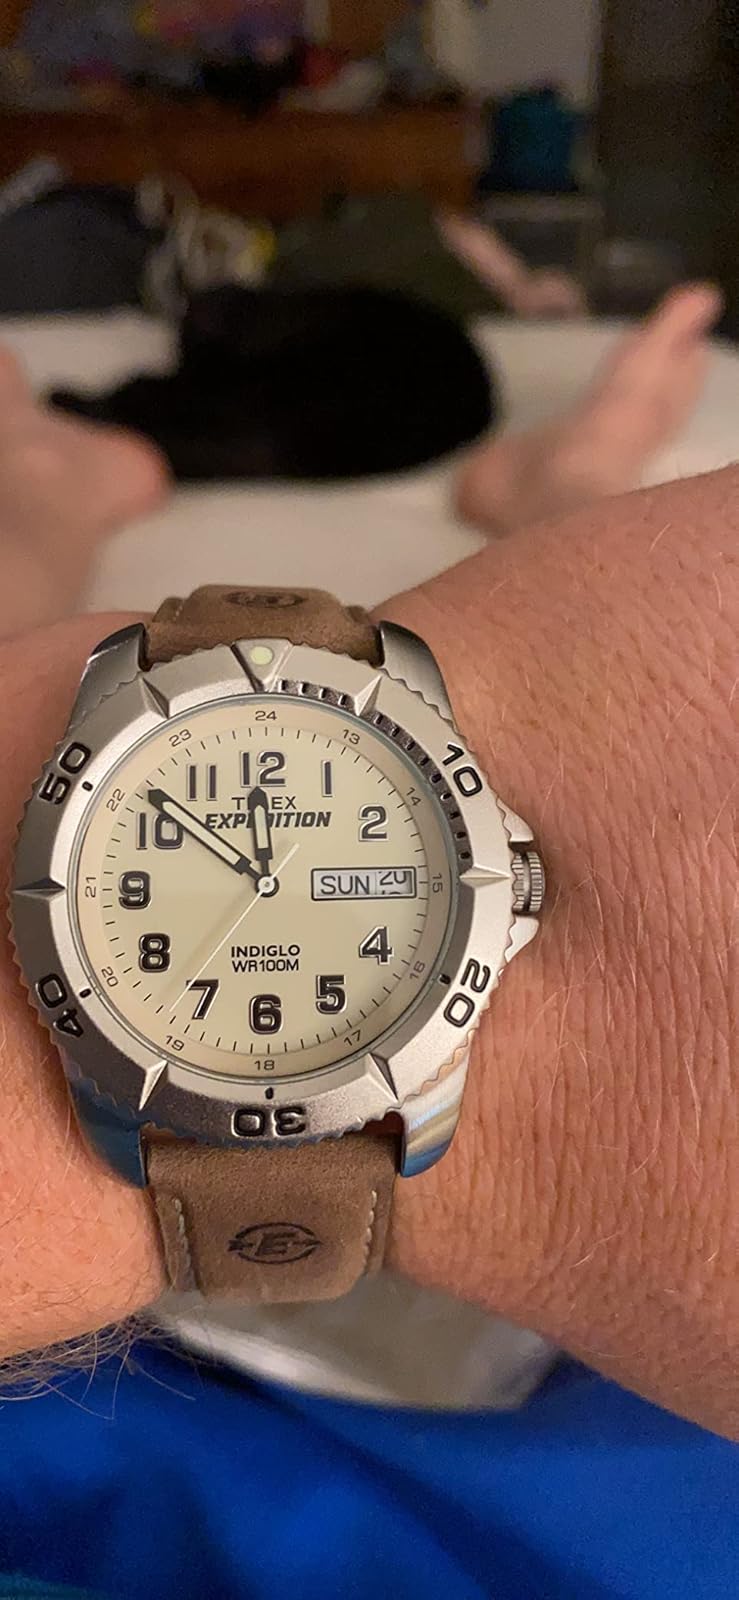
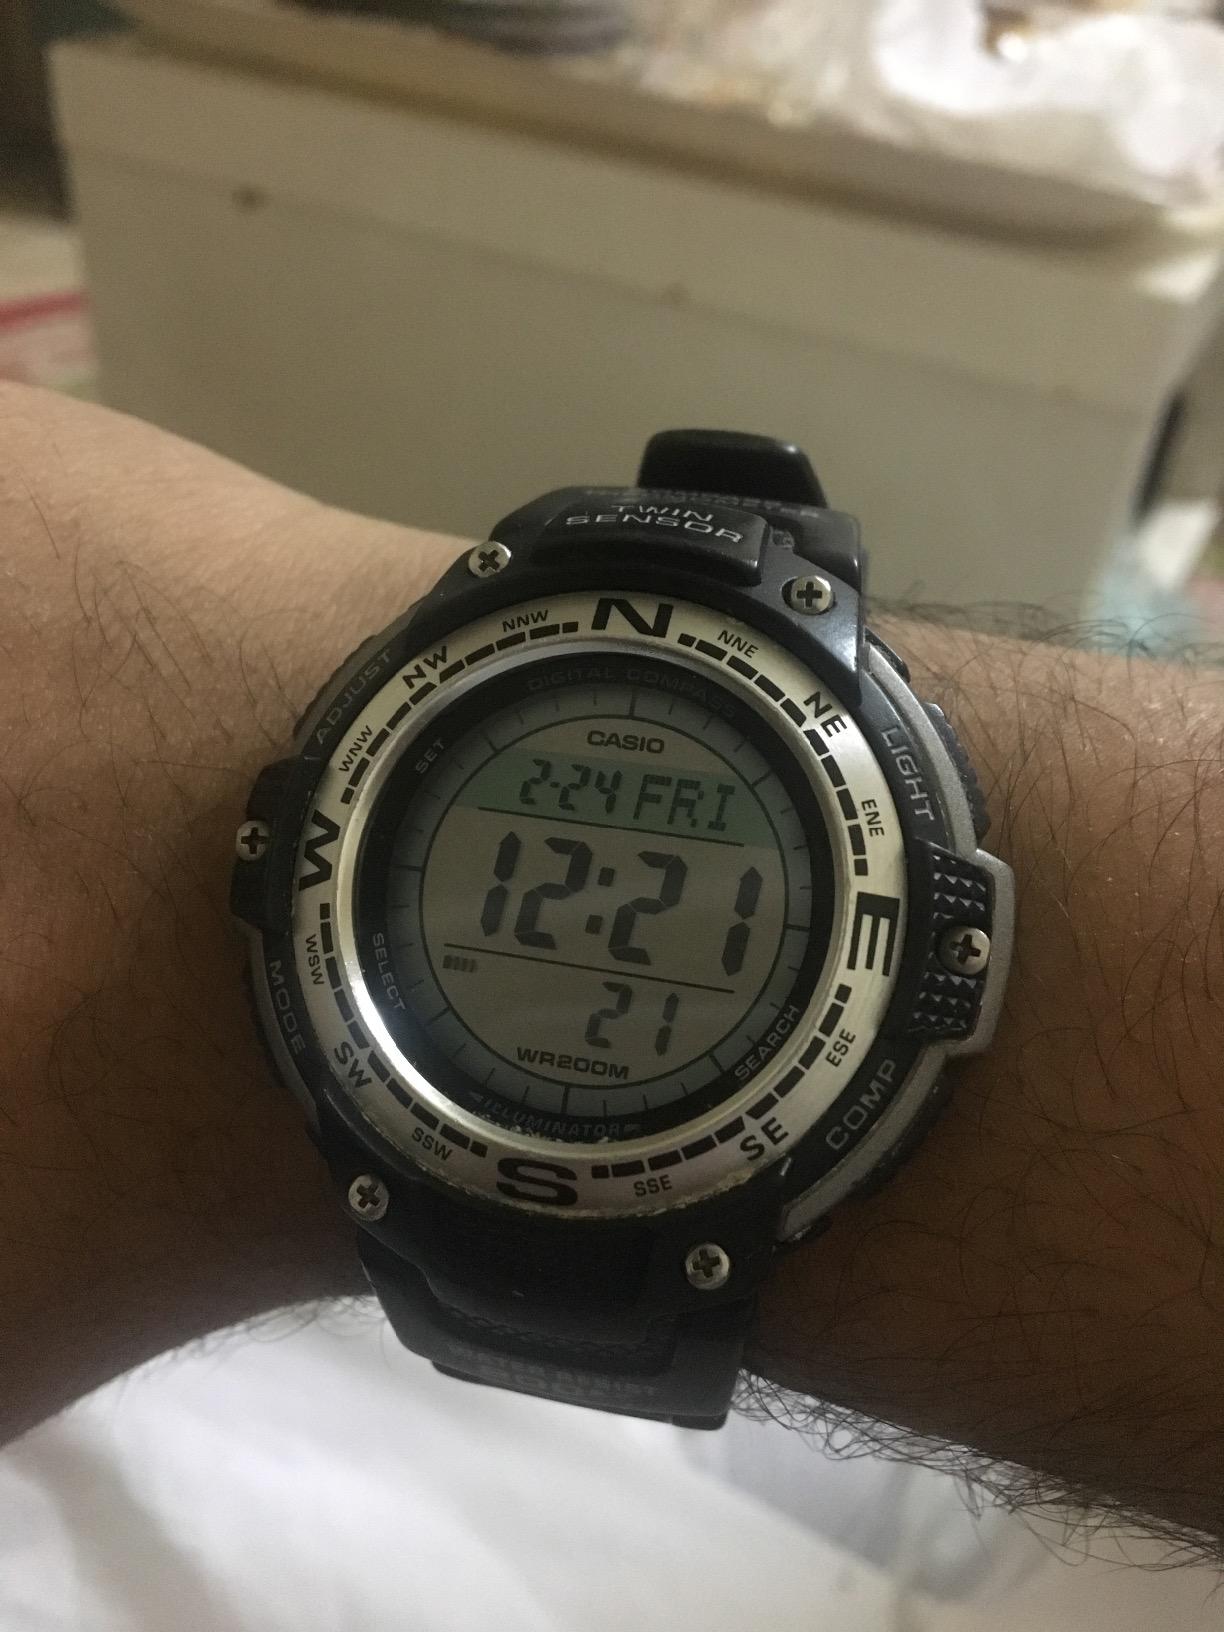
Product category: accessories_watch
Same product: no